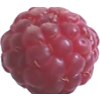
Label: raspberry